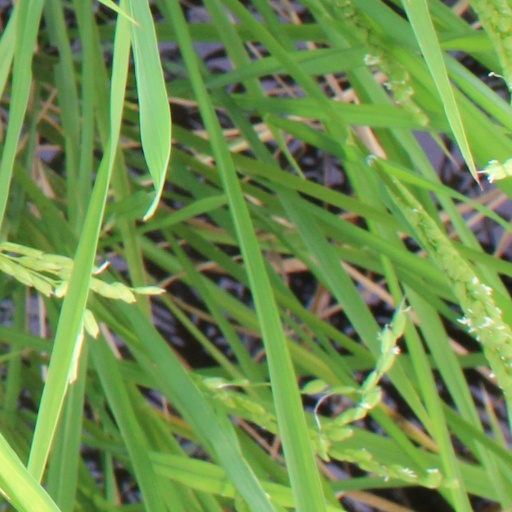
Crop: rice